Salomon de La Broue

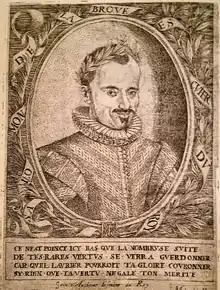

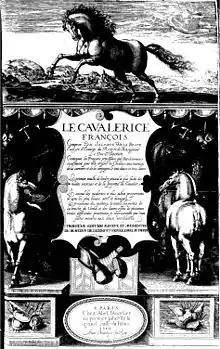
Title-page of the 1610 edition of the "Cavalerice françois"

Salomon de La Broue was a French or riding-master and Gascon gentleman. His treatise on riding, published as the "Preceptes Principaux" in 1593, was the first to have been written in French. Like Antoine de Pluvinel, he was a pupil of Gianbattista Pignatelli. De La Broue was "écuyer" to Jean Louis de Nogaret de La Valette, the first Duke of Épernon, and "écuyer ordinaire" of the in the reign of Henri IV.